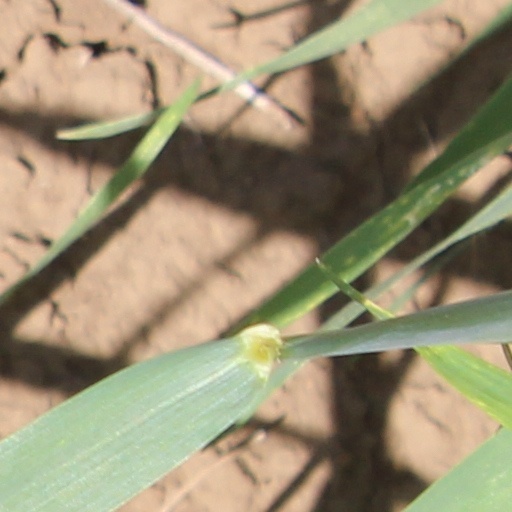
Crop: wheat